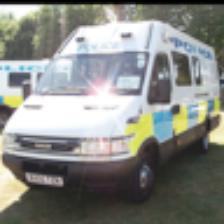
Label: NonHuman